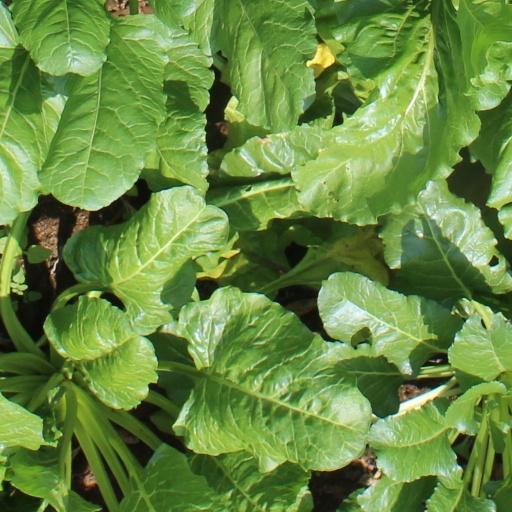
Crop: sugar beet